Human–animal breastfeeding

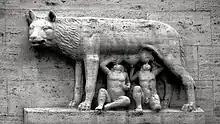
Sculpture of Romulus, Remus and the Capitoline Wolf

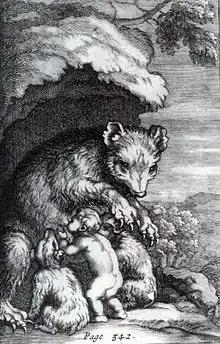
An abandoned child sucking on a bear

The suckling of infants by animals was a repeated theme in classical mythology. Most famously, twin brothers Romulus and Remus (the former founded Rome) were portrayed as having been raised by a she-wolf which suckled the infants, as depicted in the iconic image of the Capitoline Wolf. The Greek god Zeus was said to have been brought up by Amalthea, portrayed variously as a goat who suckled the god or as a nymph who brought him up on the milk of her goat. Similarly, Telephus, the son of the demigod Heracles, was suckled by a deer. Several famous ancient historical figures were claimed to have been suckled by animals; Cyrus I of Persia was said to have been suckled by a dog, while mares supposedly suckled Croesus, Xerxes and Lysimachus. In reality, though, such stories probably owed more to myth-making about such prominent figures, as they were used as evidence of their future greatness.